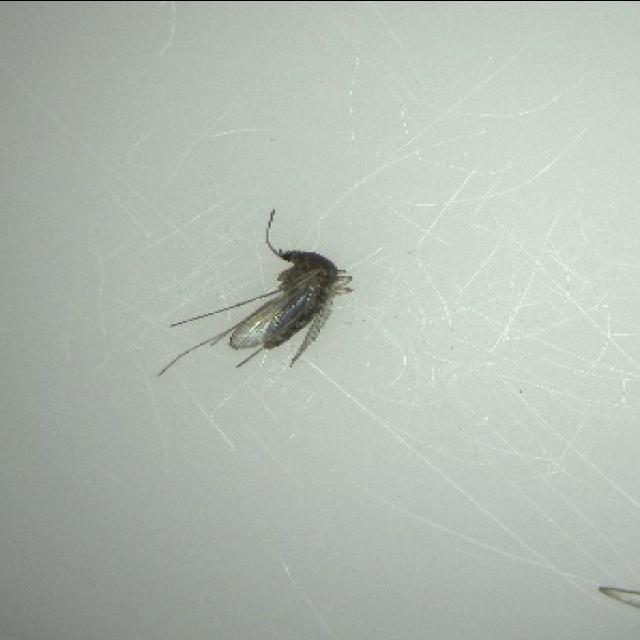
Species: culex_tritaeniorhynchus